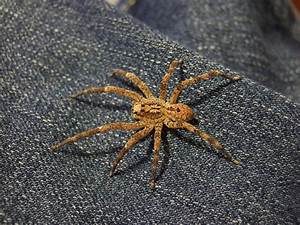
Label: spider